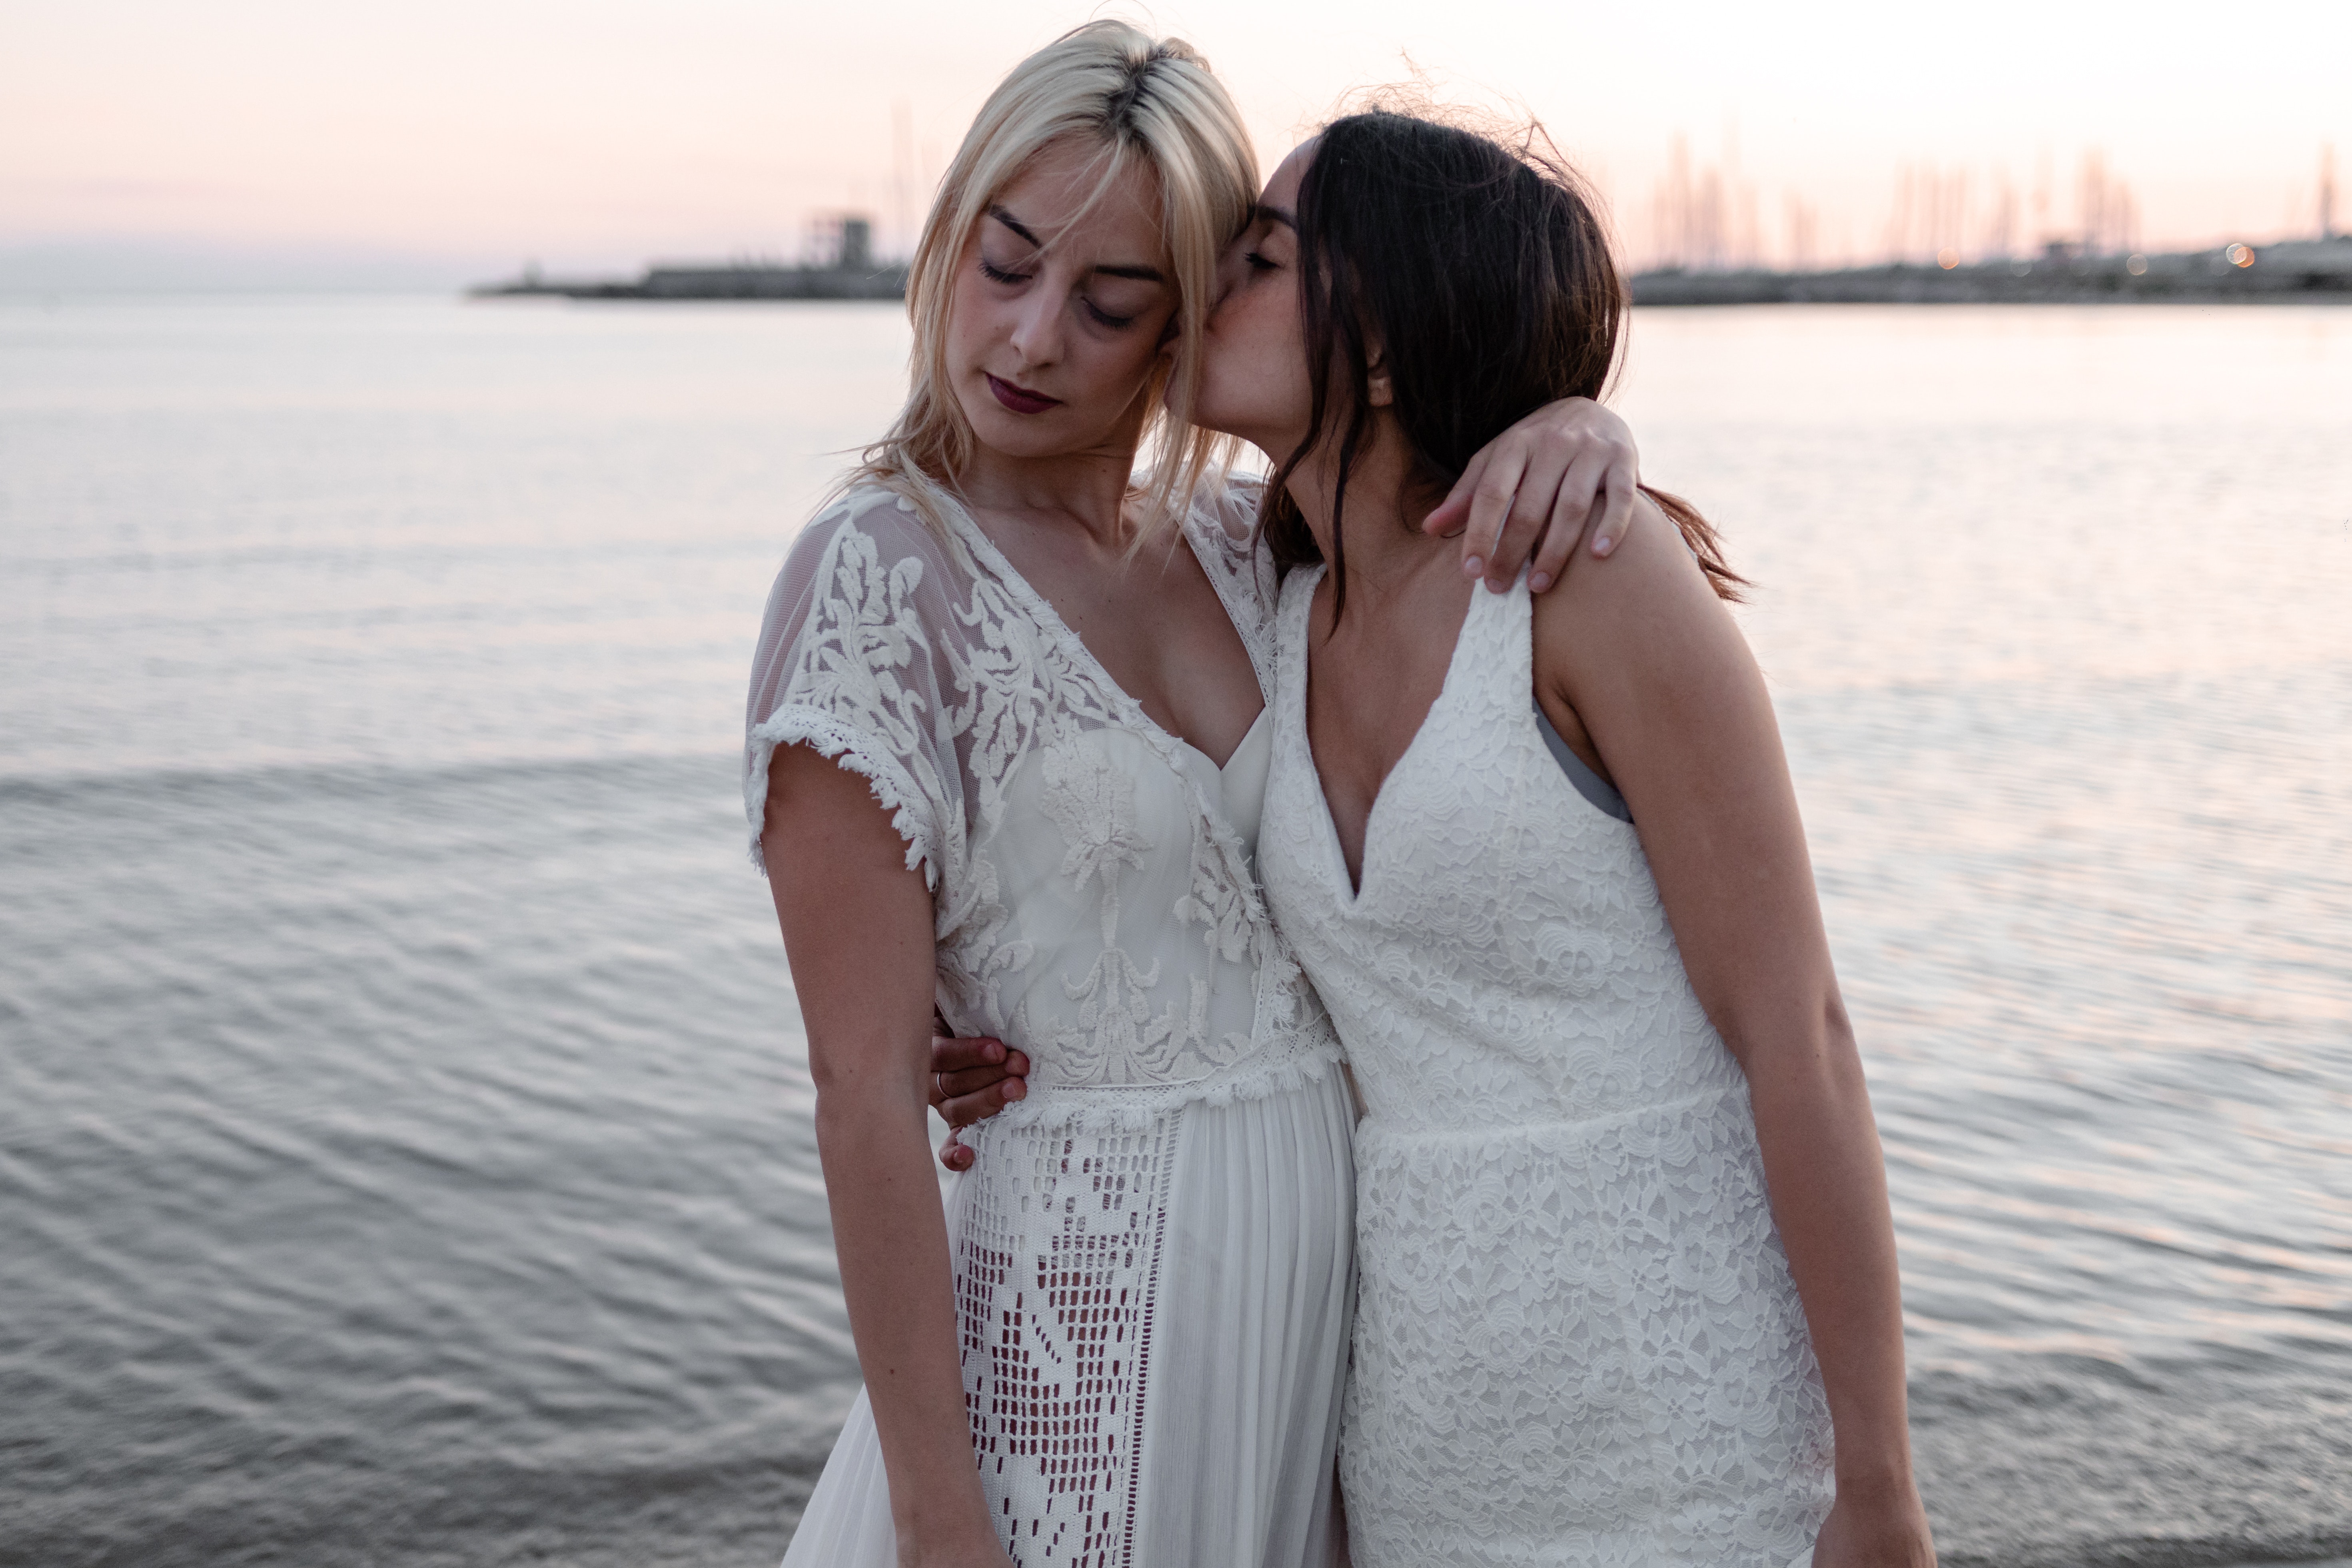
photograph, white, dress, beauty, sky, photography, gown, wedding dress, shoulder, sea, happy, summer, bridal clothing, event, romance, vacation, ocean, love, photo shoot, bride, gesture, bank, ceremony, long hair, beach, flash photography, honeymoon, wedding